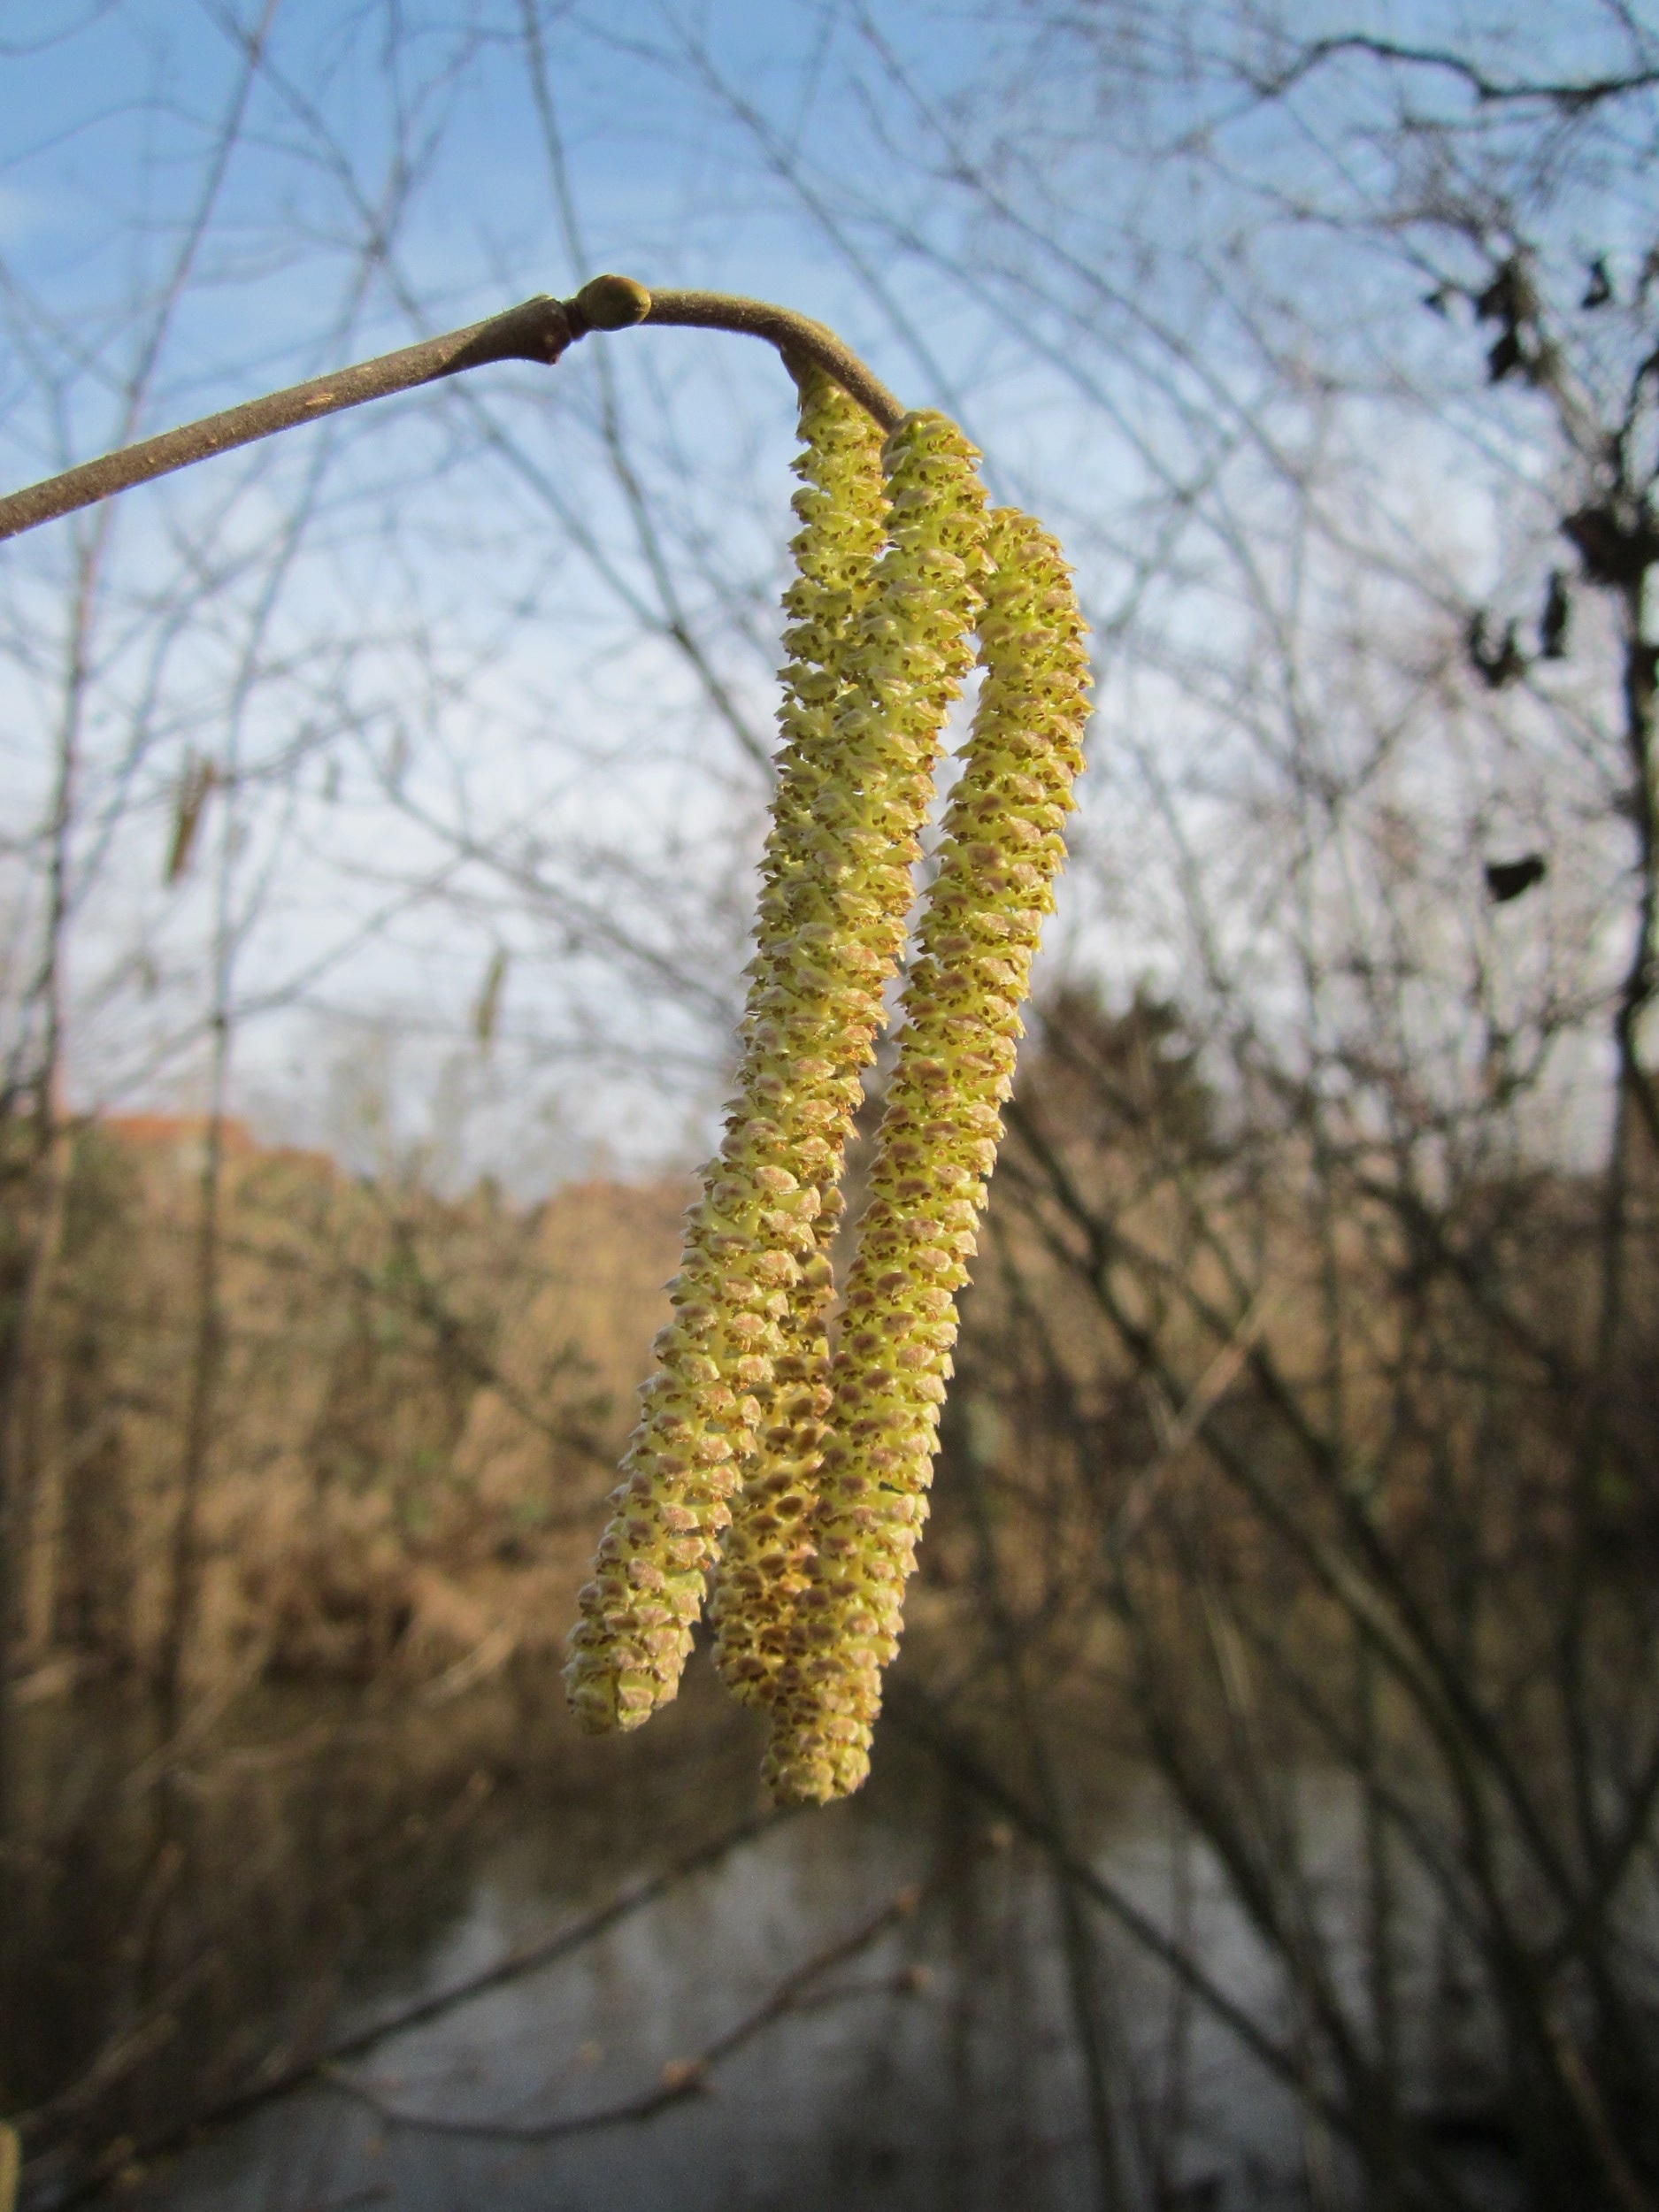
tree, branch, plant, leaf, flower, crop, autumn, soil, botany, flora, shrub, species, common hazel, catkins, flowering plant, corylus avellana, grass family, plant stem, woody plant, land plant